Wing-banded wren

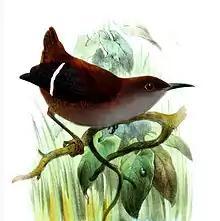

The wing-banded wren was described by the French polymath Georges-Louis Leclerc, Comte de Buffon in 1779 in his "Histoire Naturelle des Oiseaux" from a specimen collected in Cayenne, French Guiana. The bird was also illustrated in a hand-colored plate engraved by François-Nicolas Martinet in the "Planches Enluminées D'Histoire Naturelle" that was produced under the supervision of Edme-Louis Daubenton to accompany Buffon's text. Neither the plate caption nor Buffon's description included a scientific name but in 1783 the Dutch naturalist Pieter Boddaert coined the binomial name "Formicarius bambla" in his catalogue of the "Planches Enluminées". The wing-banded wren is now one of four species in genus "Microcerculus" that was introduced by the English naturalist Osbert Salvin in 1861. The genus name is from the Ancient Greek "mikros" meaning "small" and "kerkos" meaning "tail". The specific epithet "bambla" is a homophone from the French "bande blanche" meaning "white band".